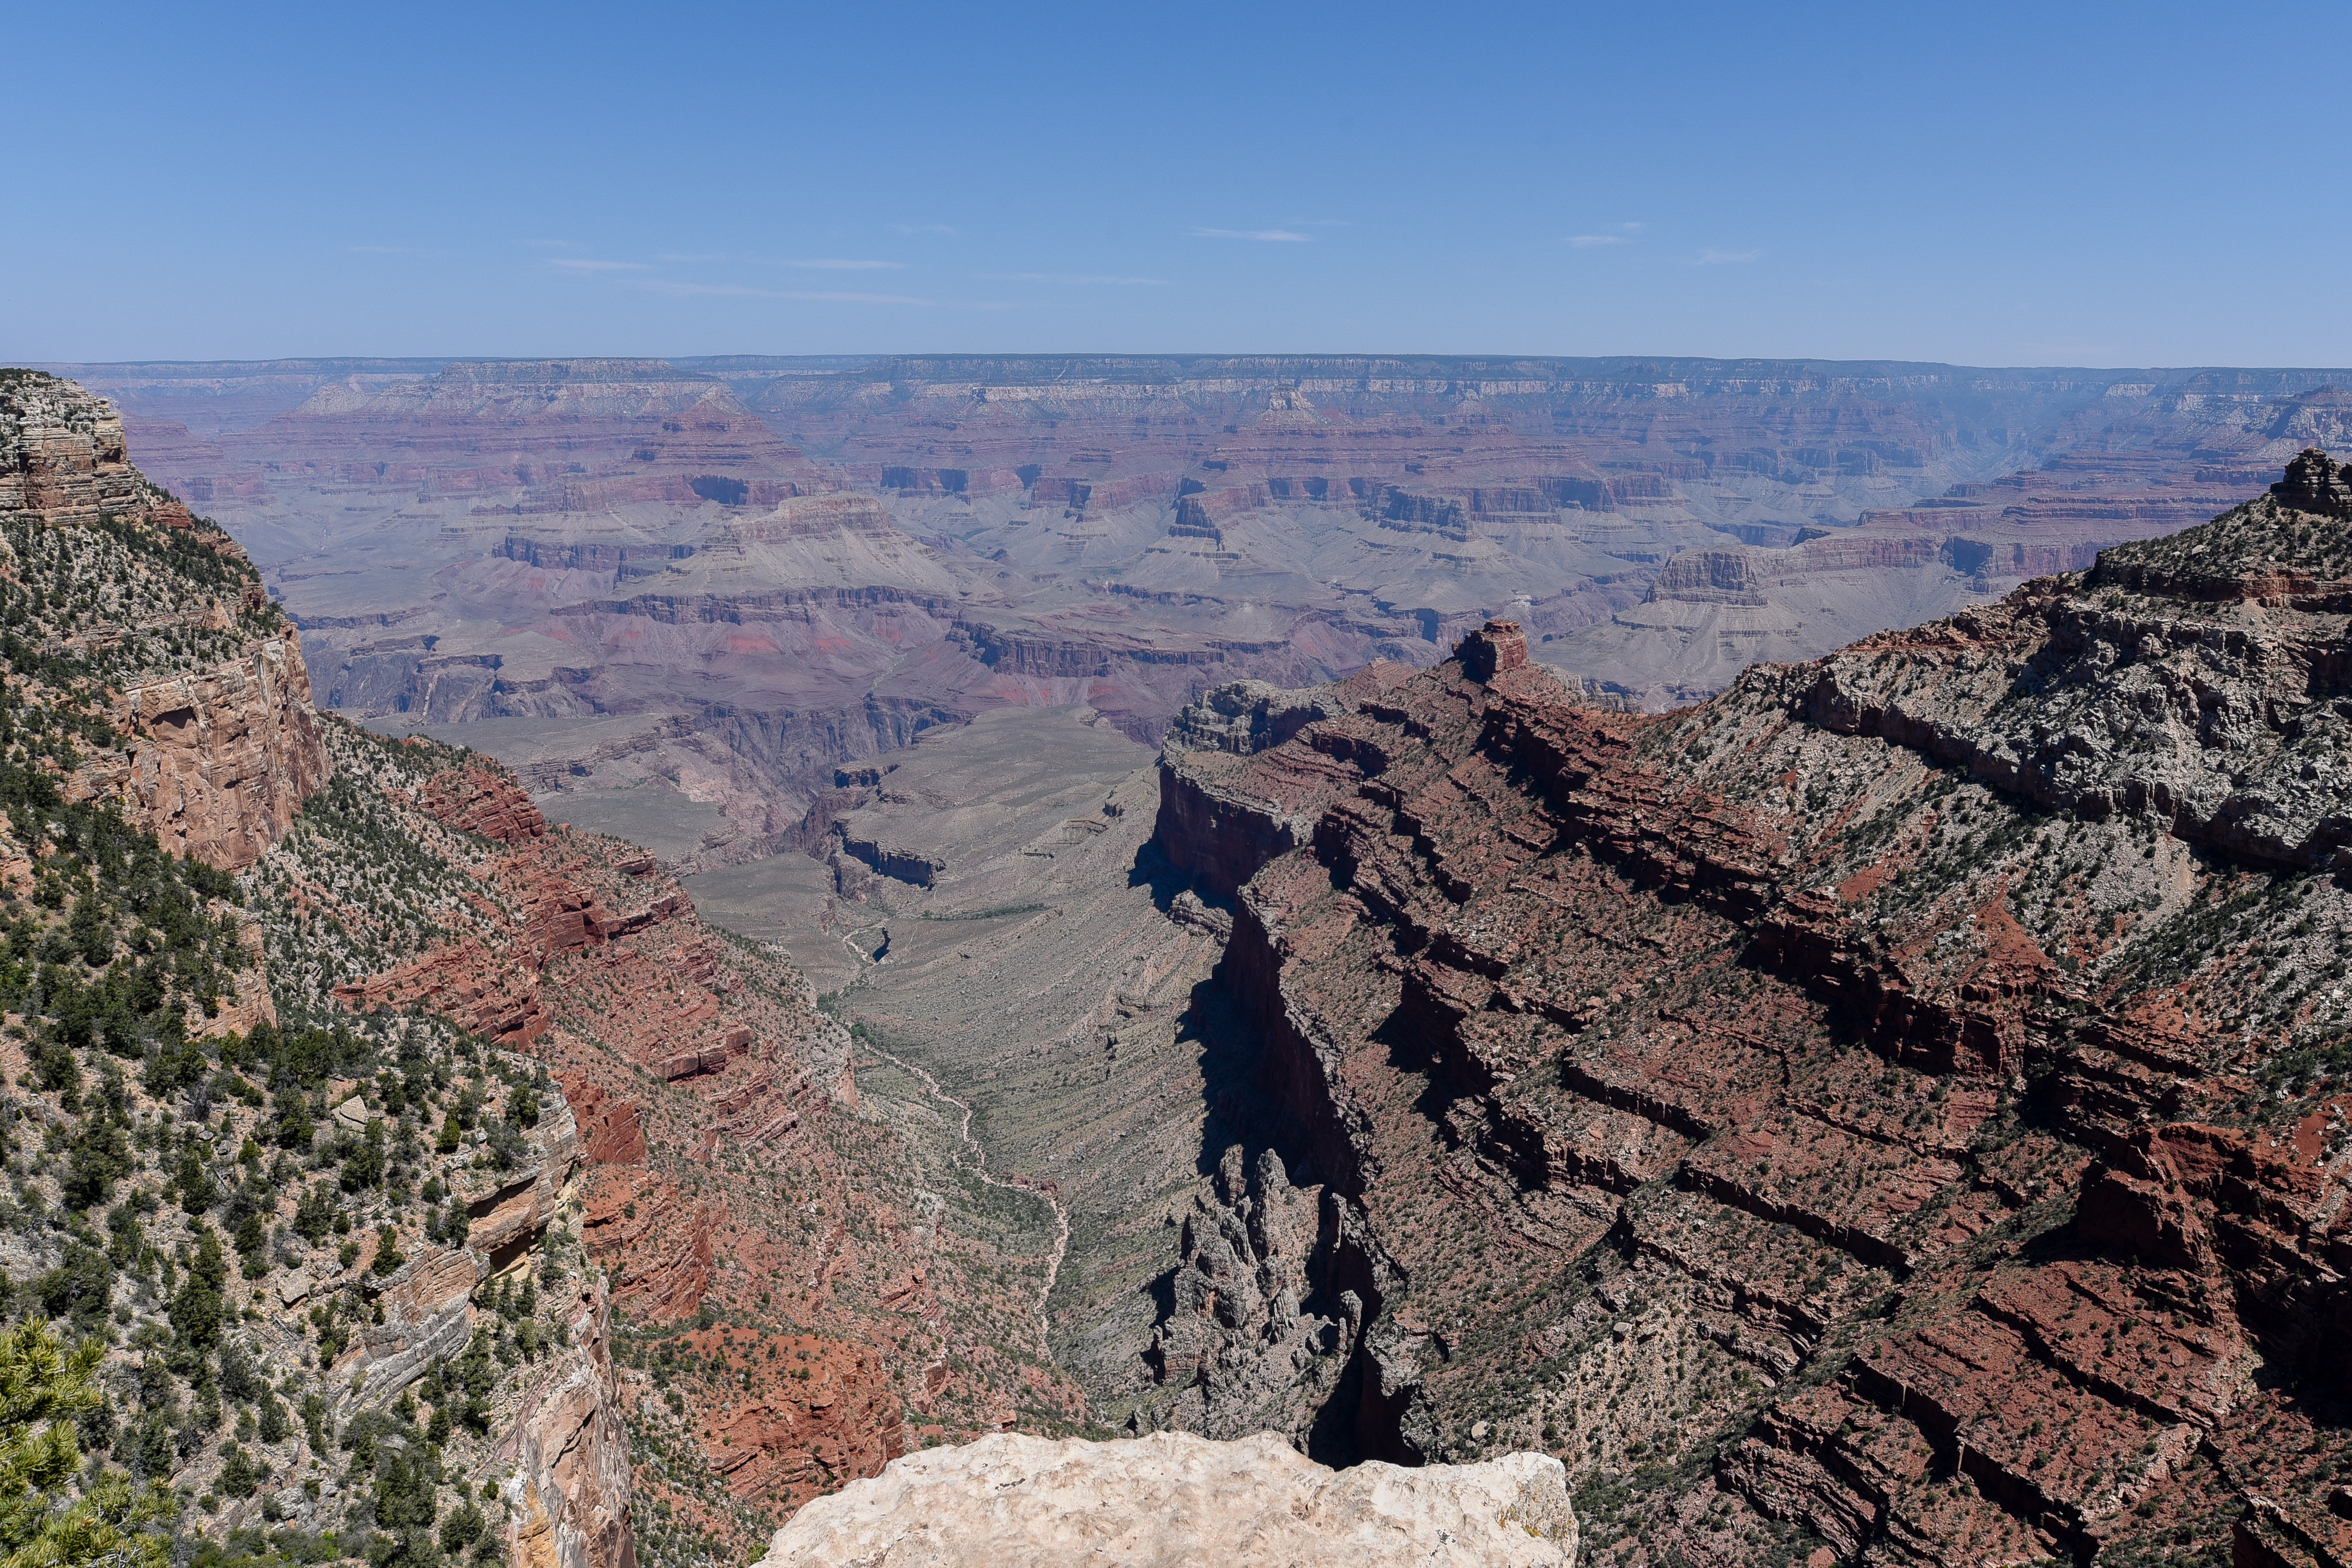
rock, mountain, trail, valley, formation, cliff, park, gorge, canyon, grand canyon, ledge, terrain, national park, arizona, geology, badlands, plateau, wadi, landform, geographical feature